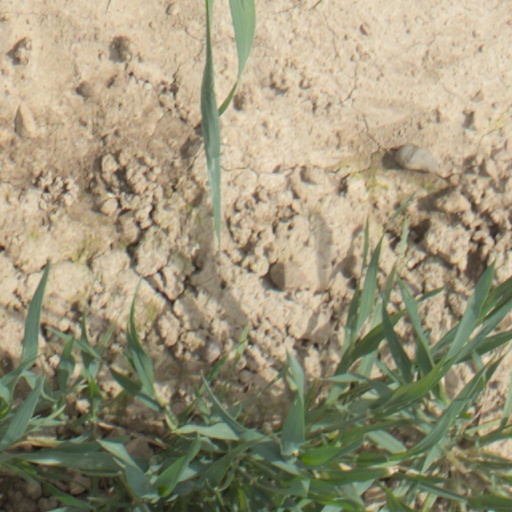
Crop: wheat